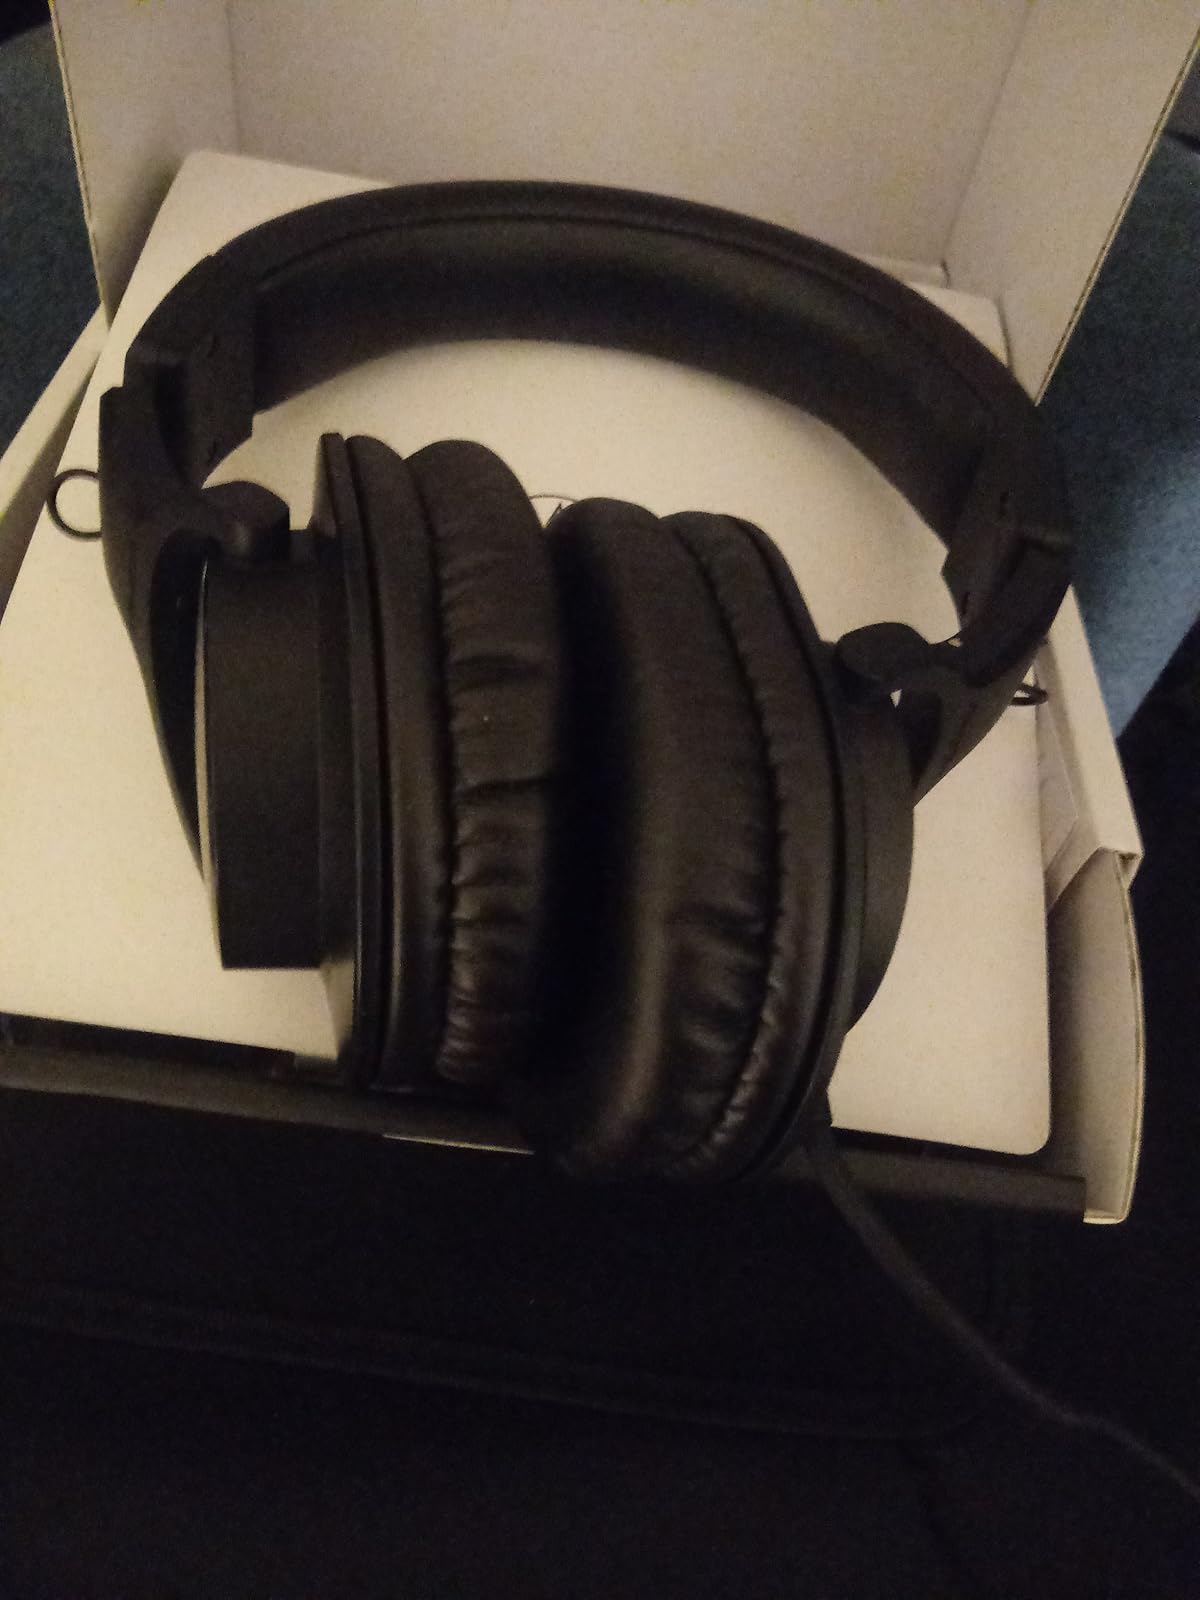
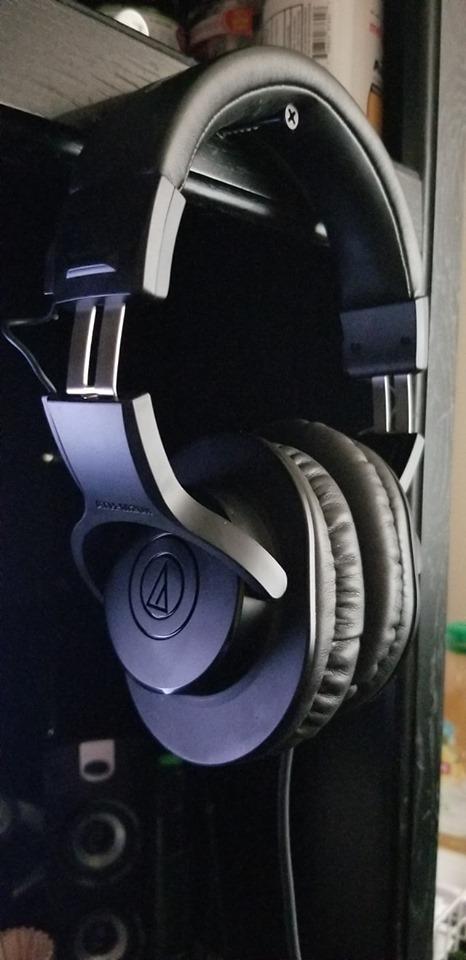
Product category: headphones
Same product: yes